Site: brandenburg
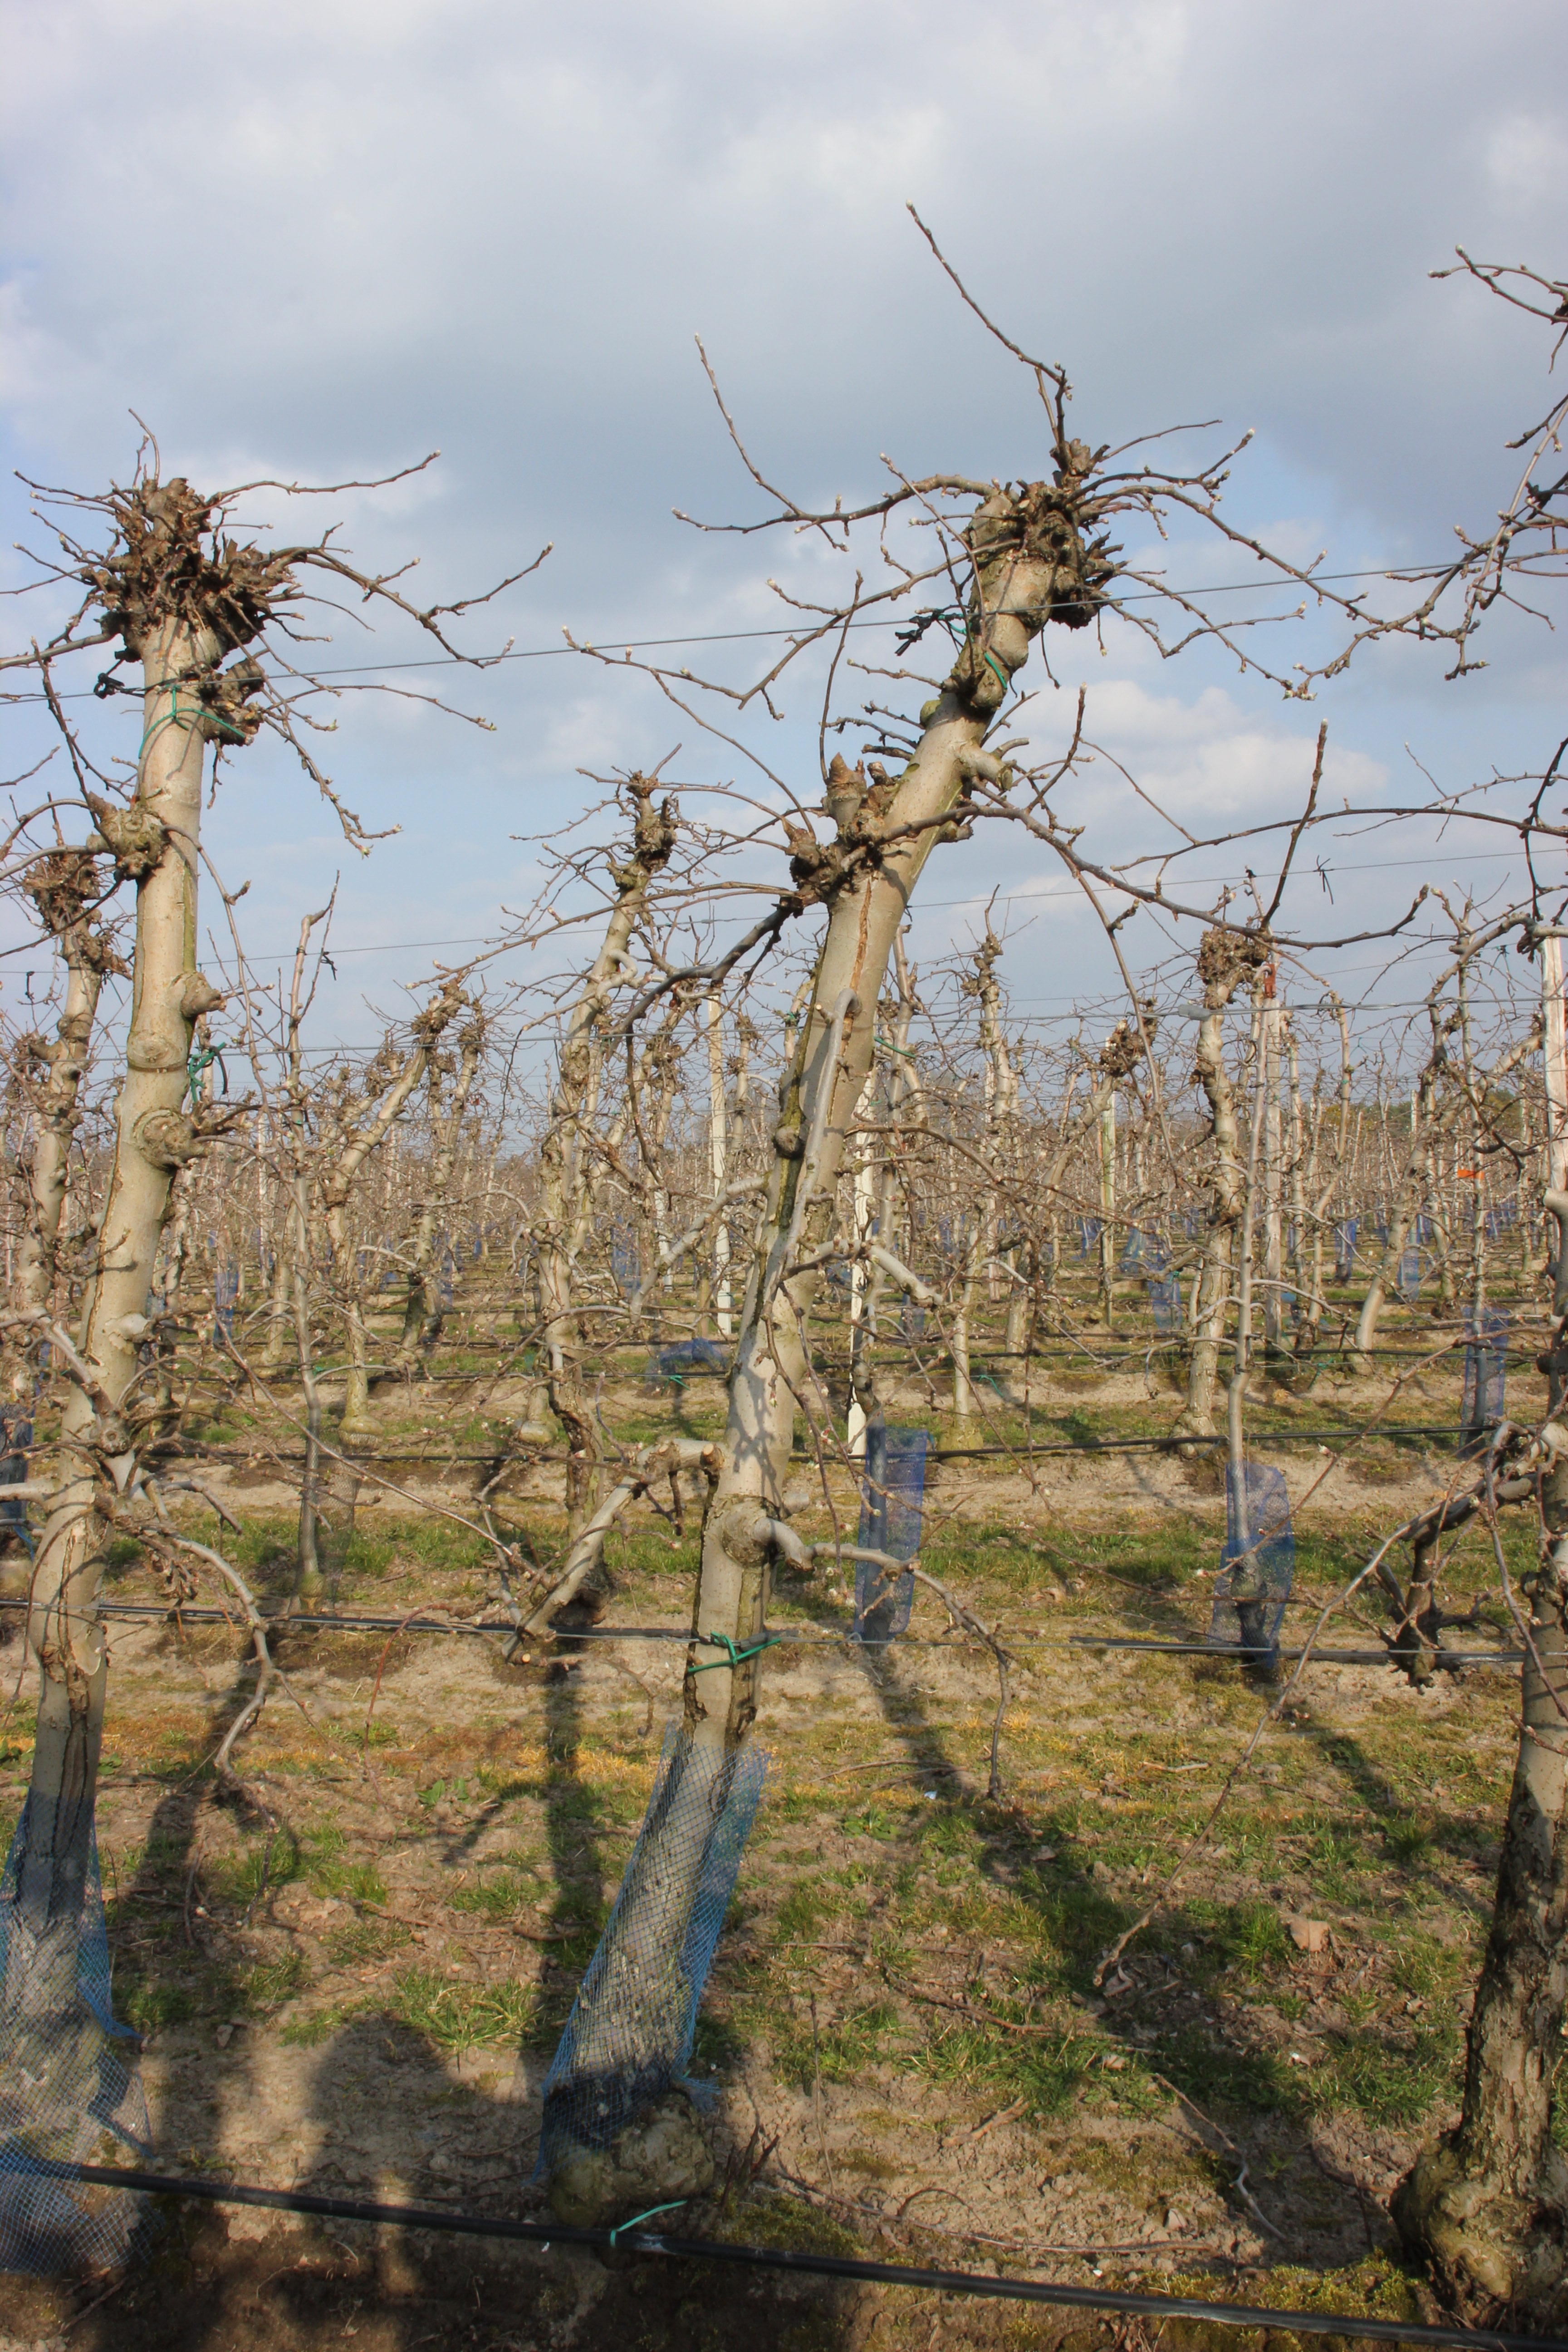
Growth stage (BBCH 03): Bud development